Kadhal Vaaganam

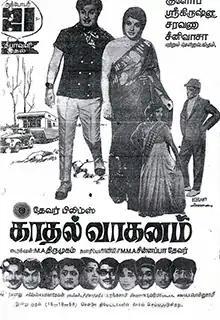
Theatrical release poster

Kadhal Vaaganam is a 1968 Indian Tamil-language film directed by M. A. Thirumugam. The film stars M. G. Ramachandran, J. Jayalalithaa and S. A. Ashokan. It was released on 21 October 1968, Diwali day.